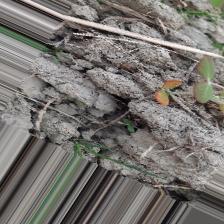
Label: Lentil Rust